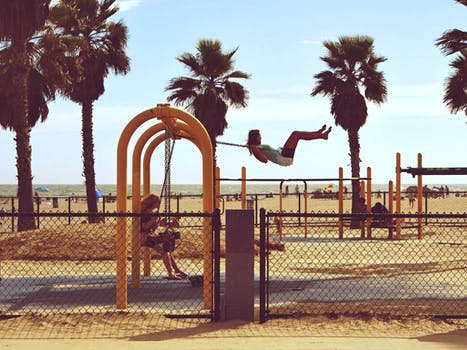
Label: No Watermark